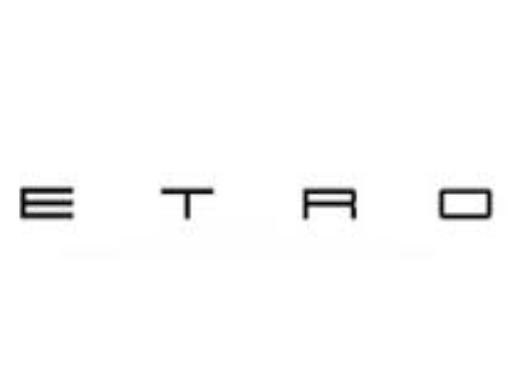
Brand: Etro
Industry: Clothes